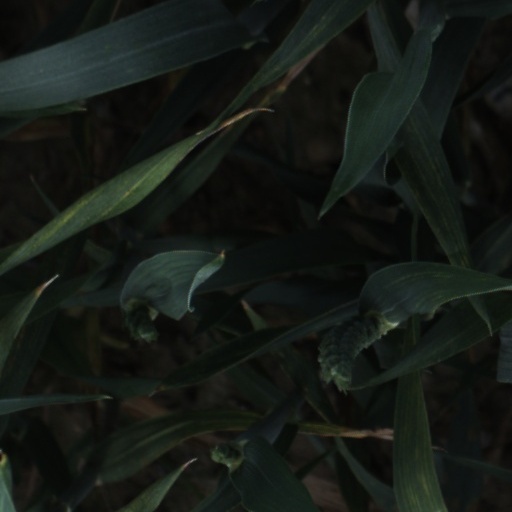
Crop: wheat